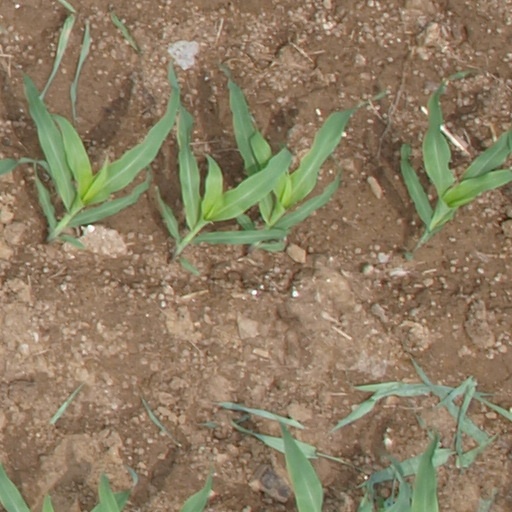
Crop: maize; corn